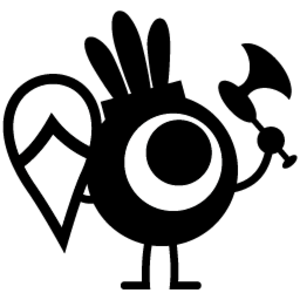
le Tatepon de Patapon 2 et 1.